Swimfin

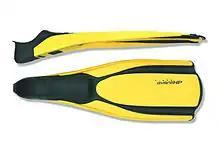
Full foot fins

Swimfins, swim fins, diving fins, or flippers are finlike accessories worn on the feet, legs or hands and made from rubber, plastic, carbon fiber or combinations of these materials, to aid movement through the water in water sports activities such as swimming, bodyboarding, bodysurfing, float-tube fishing, kneeboarding, riverboarding, scuba diving, snorkeling, spearfishing, underwater hockey, underwater rugby and various other types of underwater diving.